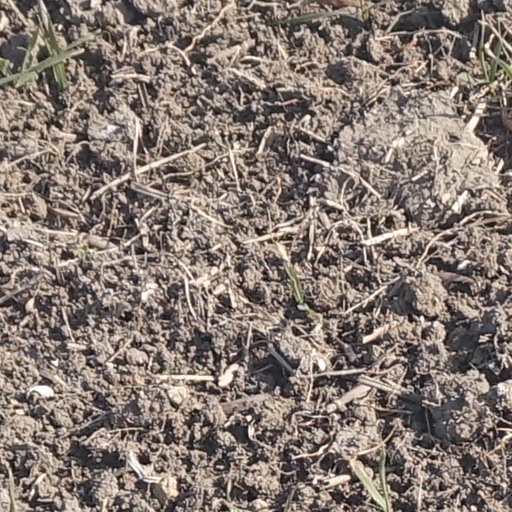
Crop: wheat